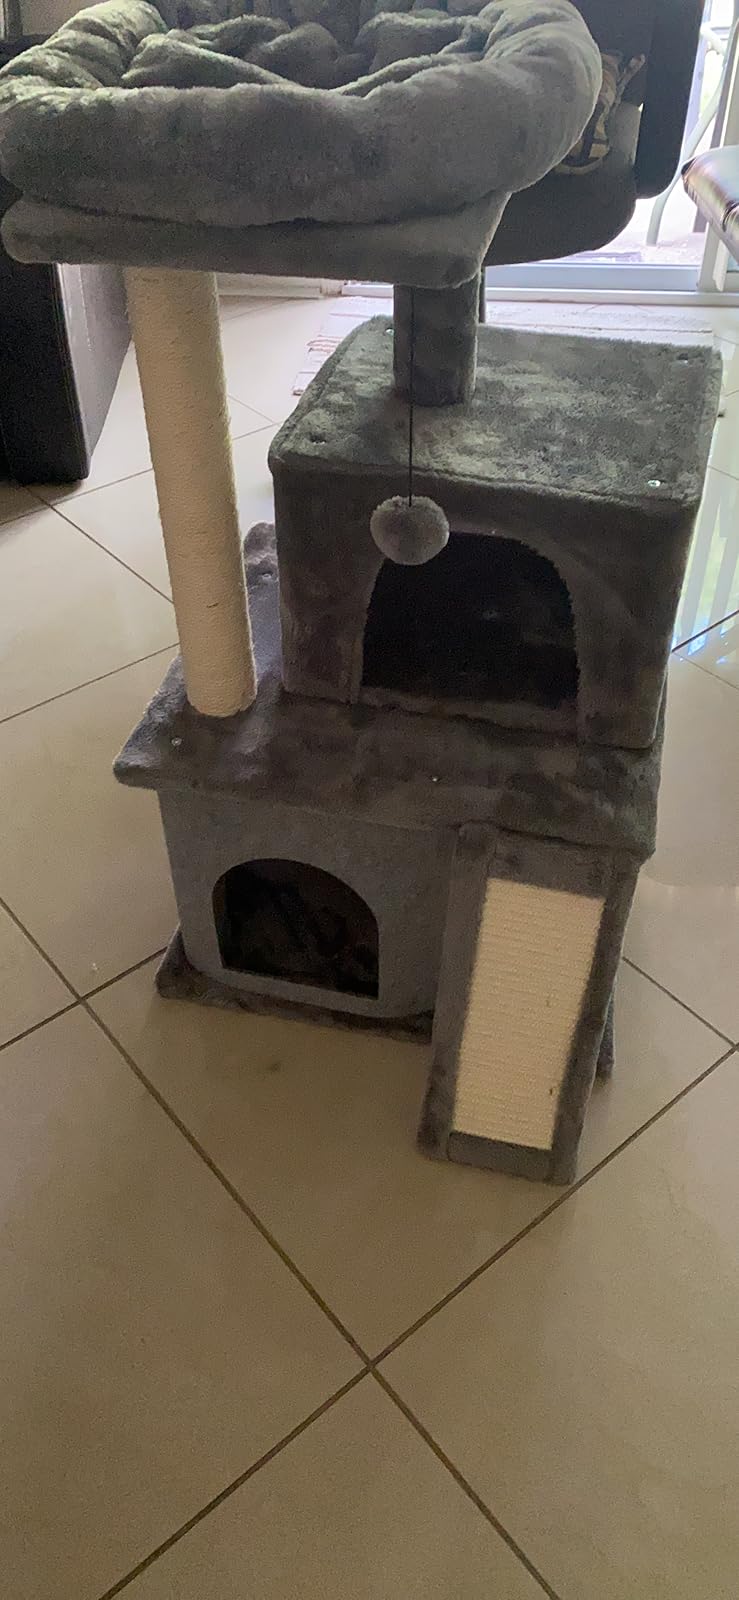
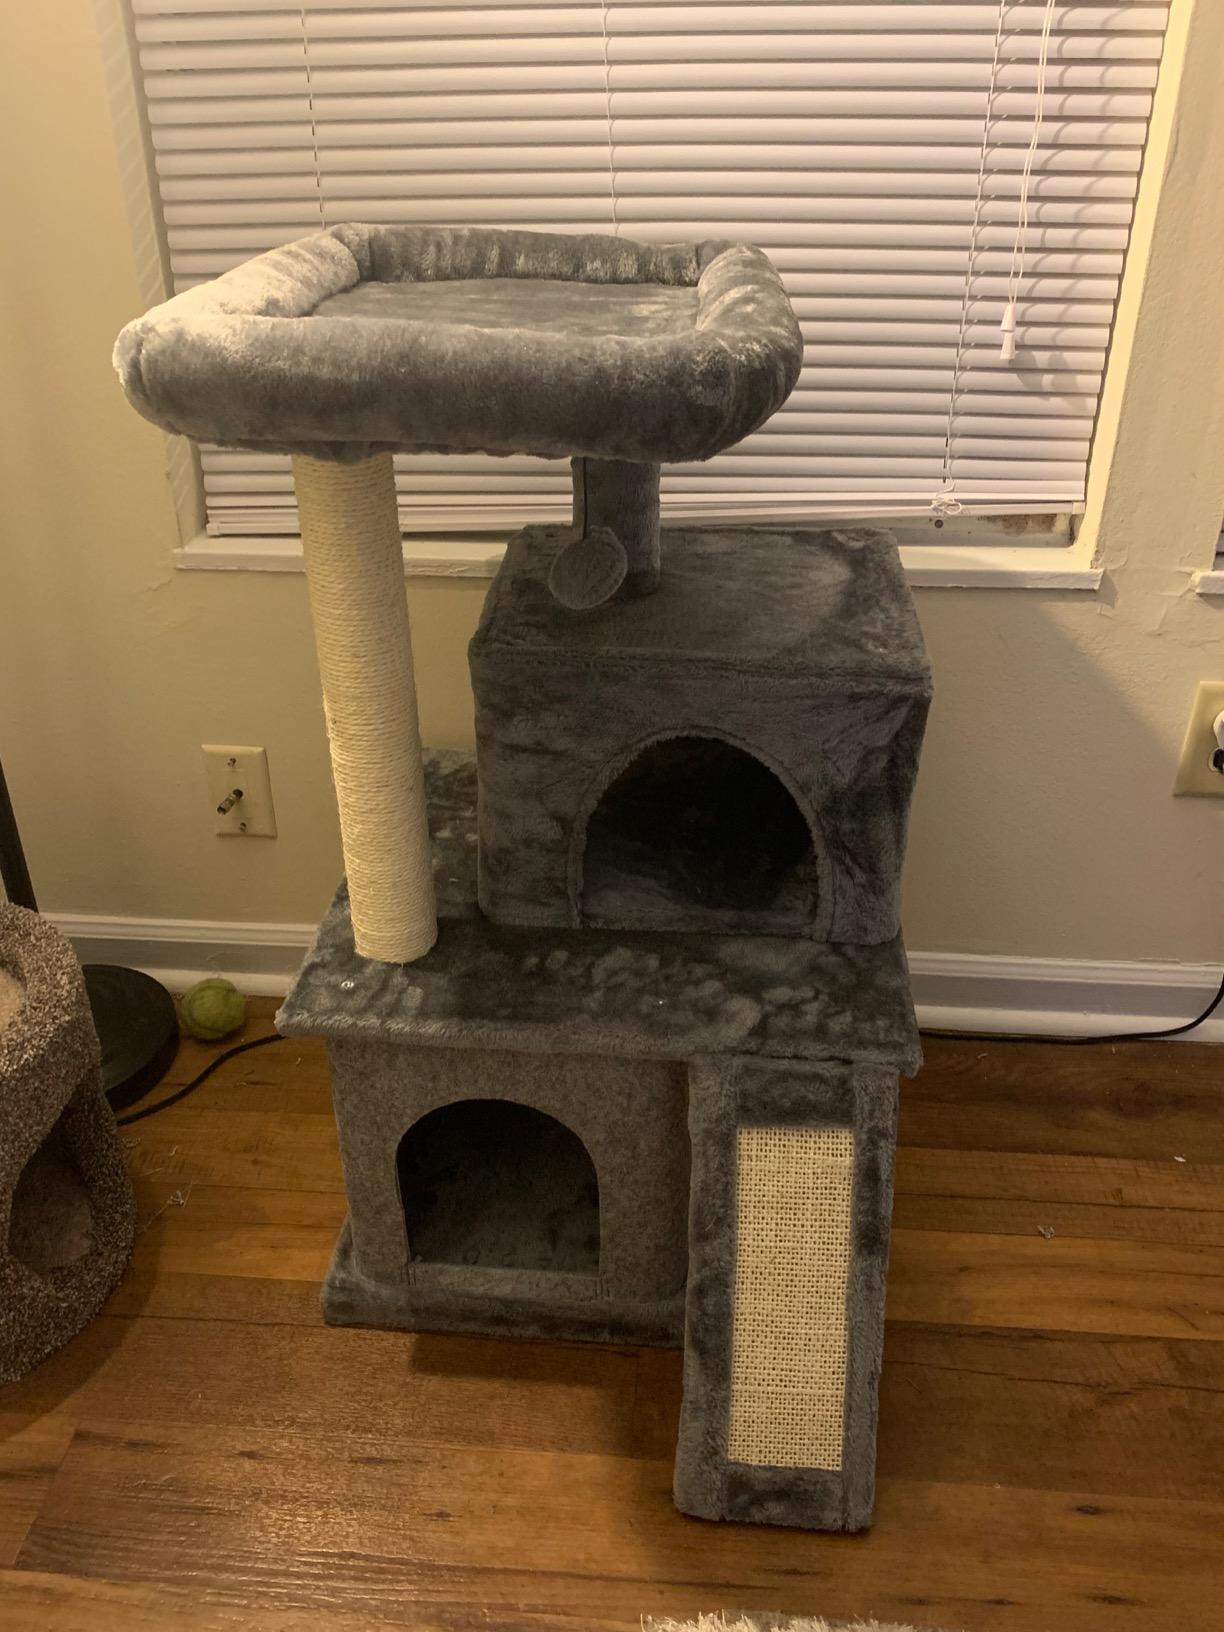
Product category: items_cat tree
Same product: yes